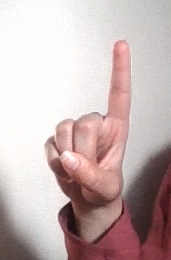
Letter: bb